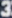
Number: 3